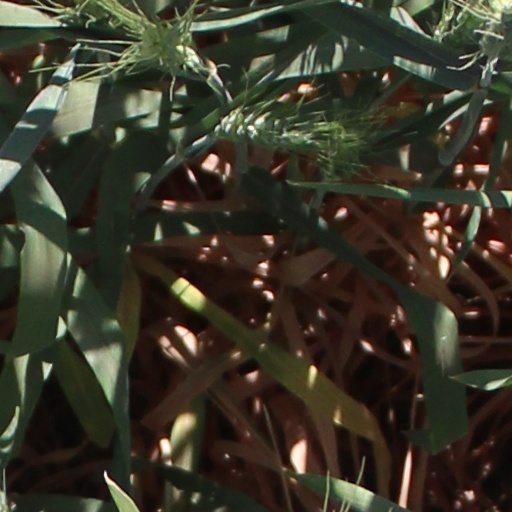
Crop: wheat